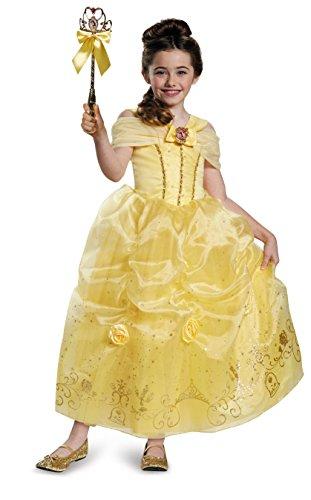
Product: Belle Prestige Disney Princess Beauty & The Beast Costume, X-Small/3T-4T
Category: Clothing, Shoes & Jewelry | Costumes & Accessories | Kids & Baby | Girls | Costumes
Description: Great Condition.
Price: $22.65
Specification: ProductDimensions:36x14x1.5inches|ItemWeight:7.8ounces|ShippingWeight:1.15pounds(Viewshippingratesandpolicies)|DomesticShipping:ItemcanbeshippedwithinU.S.|InternationalShipping:ThisitemcanbeshippedtoselectcountriesoutsideoftheU.S.LearnMore|ASIN:B01BTYS61U|Itemmodelnumber:98411M|Manufacturerrecommendedage:36months-4years